Ein HaEmek

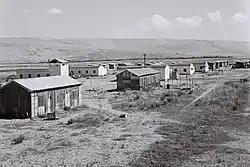
Ein HaEmek in 1946

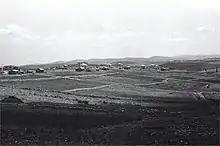
Ein HaEmek in 1947

Ein HaEmek is a community settlement in northern Israel. Located near Yokneam, it falls under the jurisdiction of Megiddo Regional Council. In it had a population of .